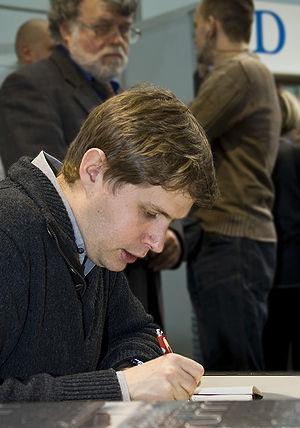
Daniel Kehlmann, né le 13 janvier 1975 à Munich, est un écrivain germano-autrichien.